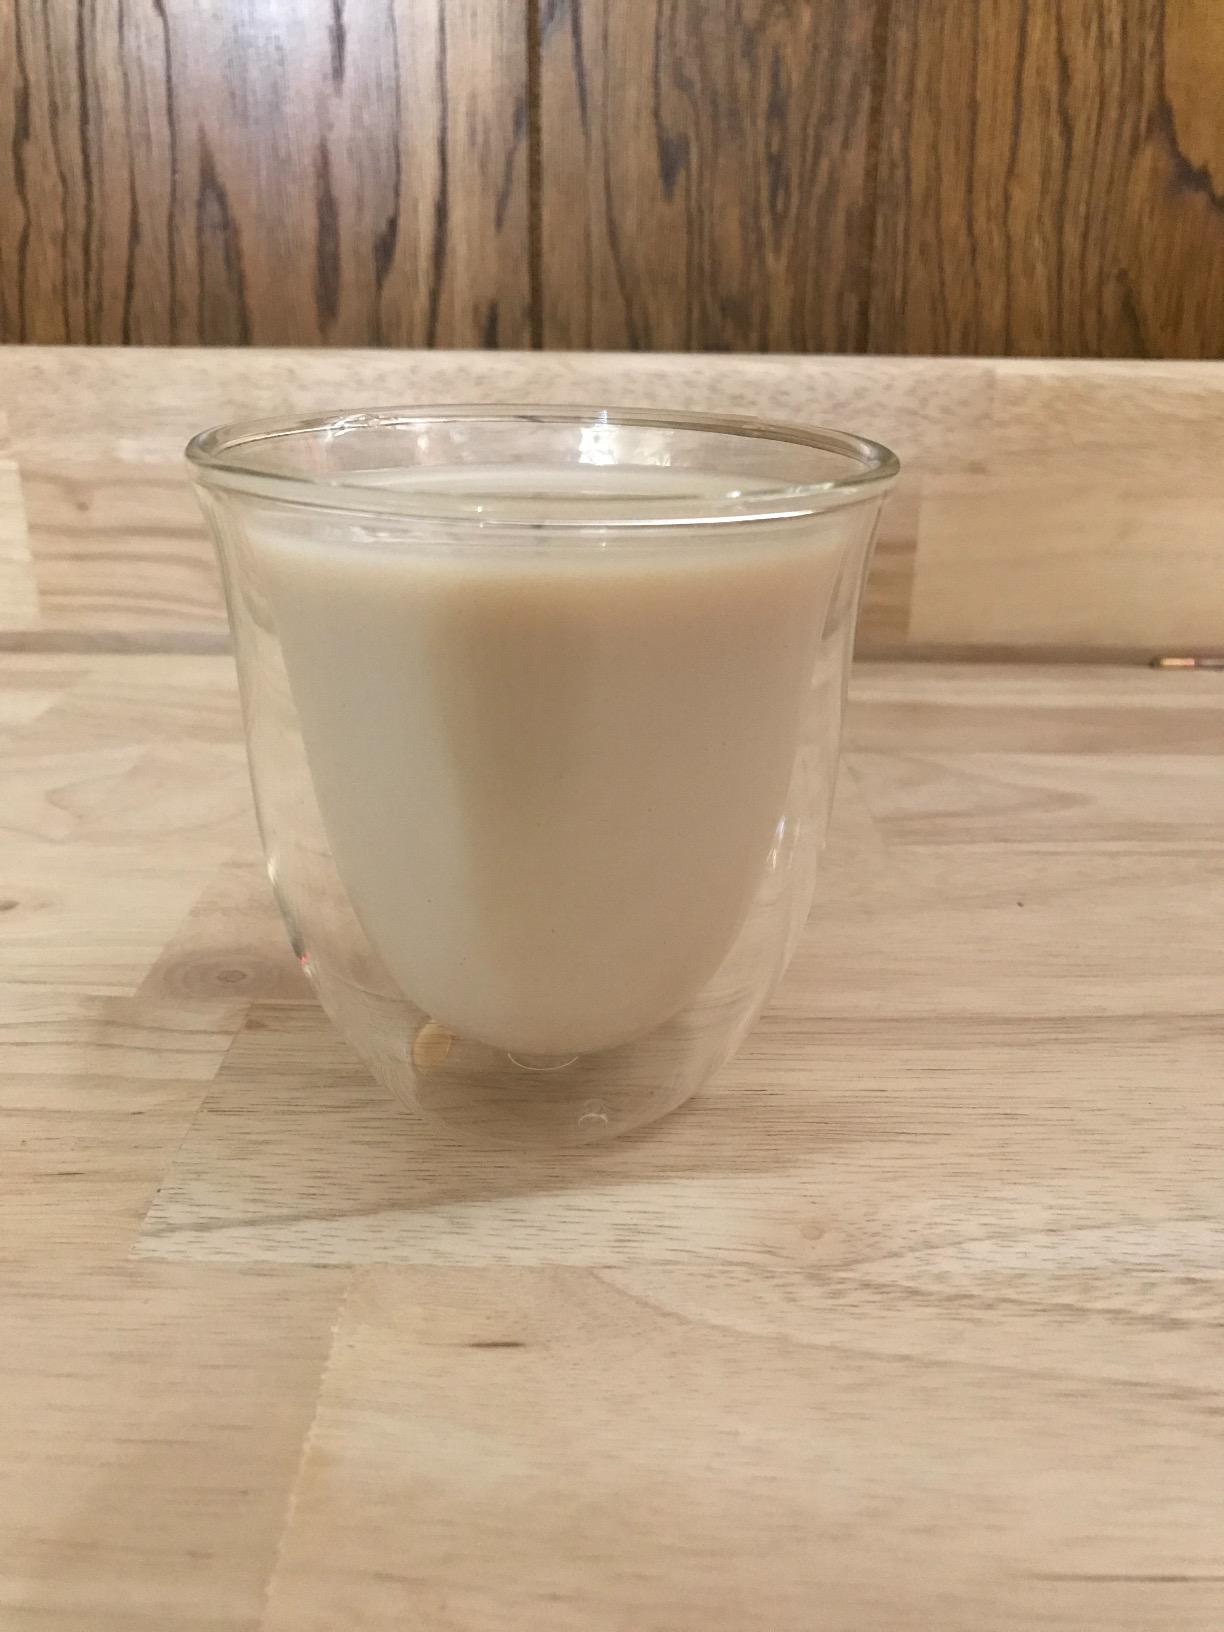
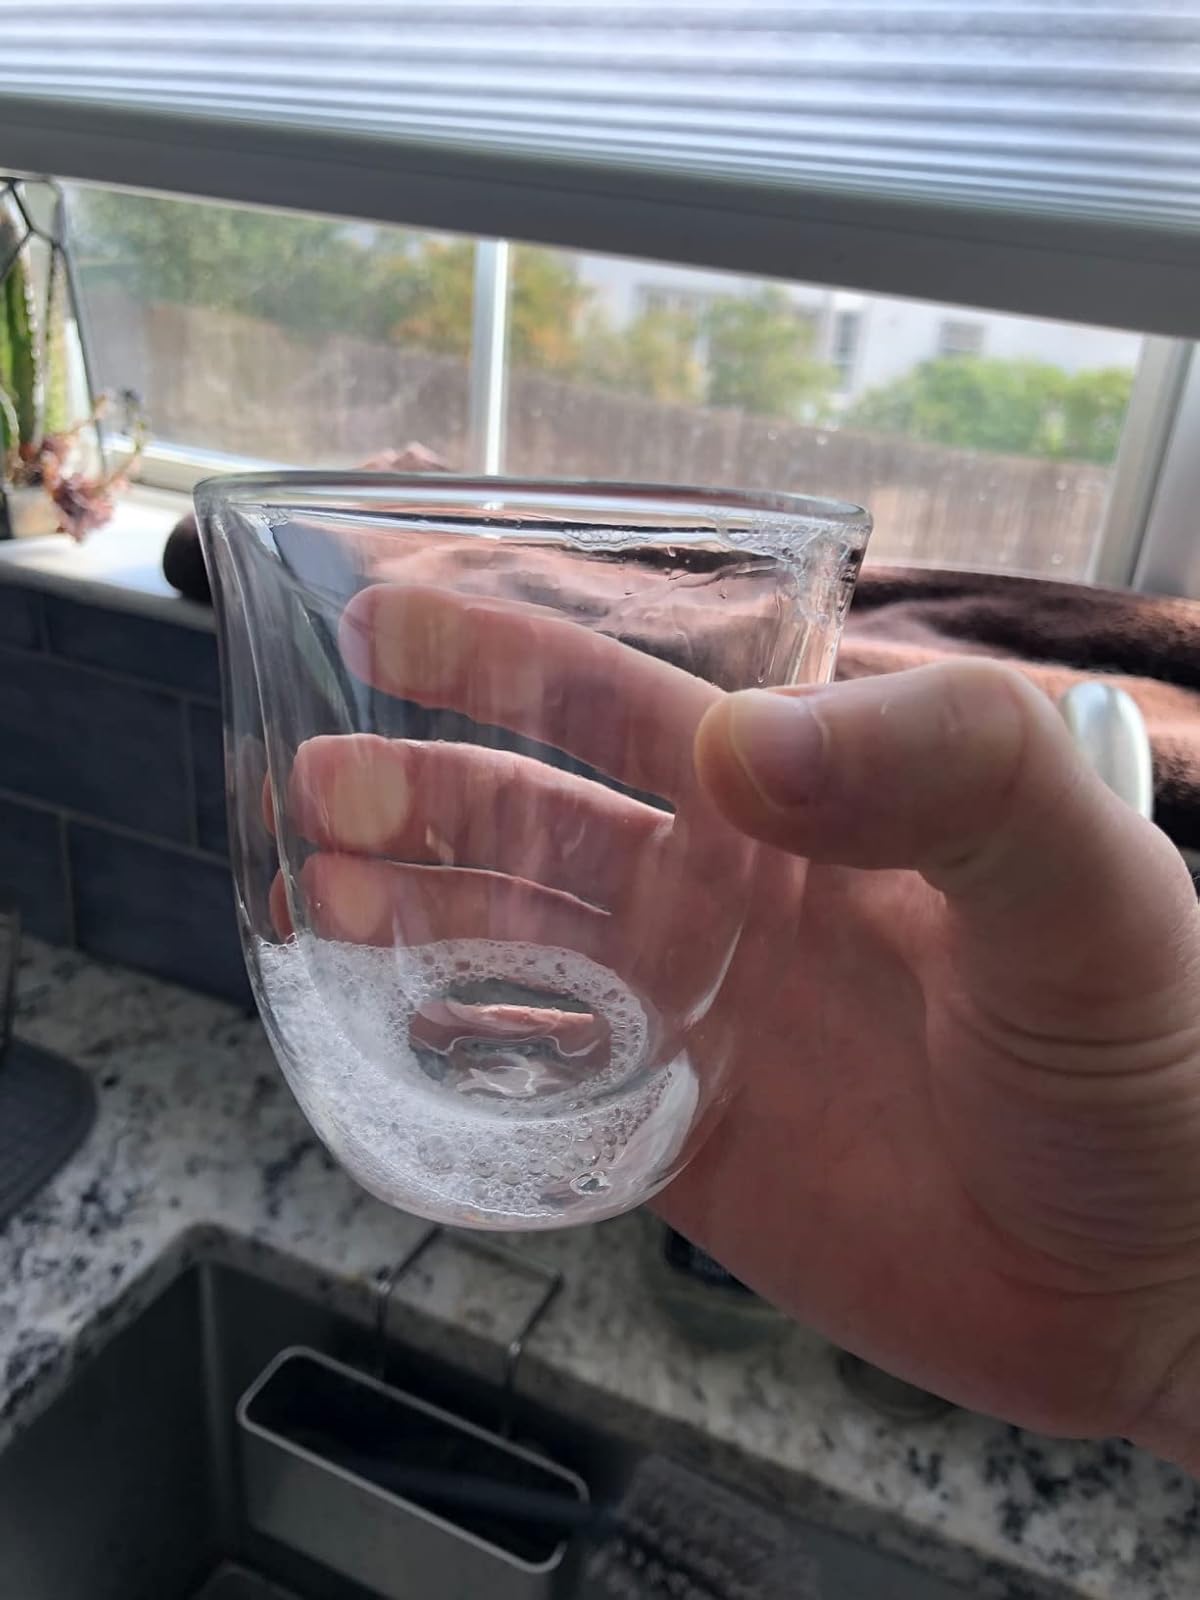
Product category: items_mug
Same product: yes